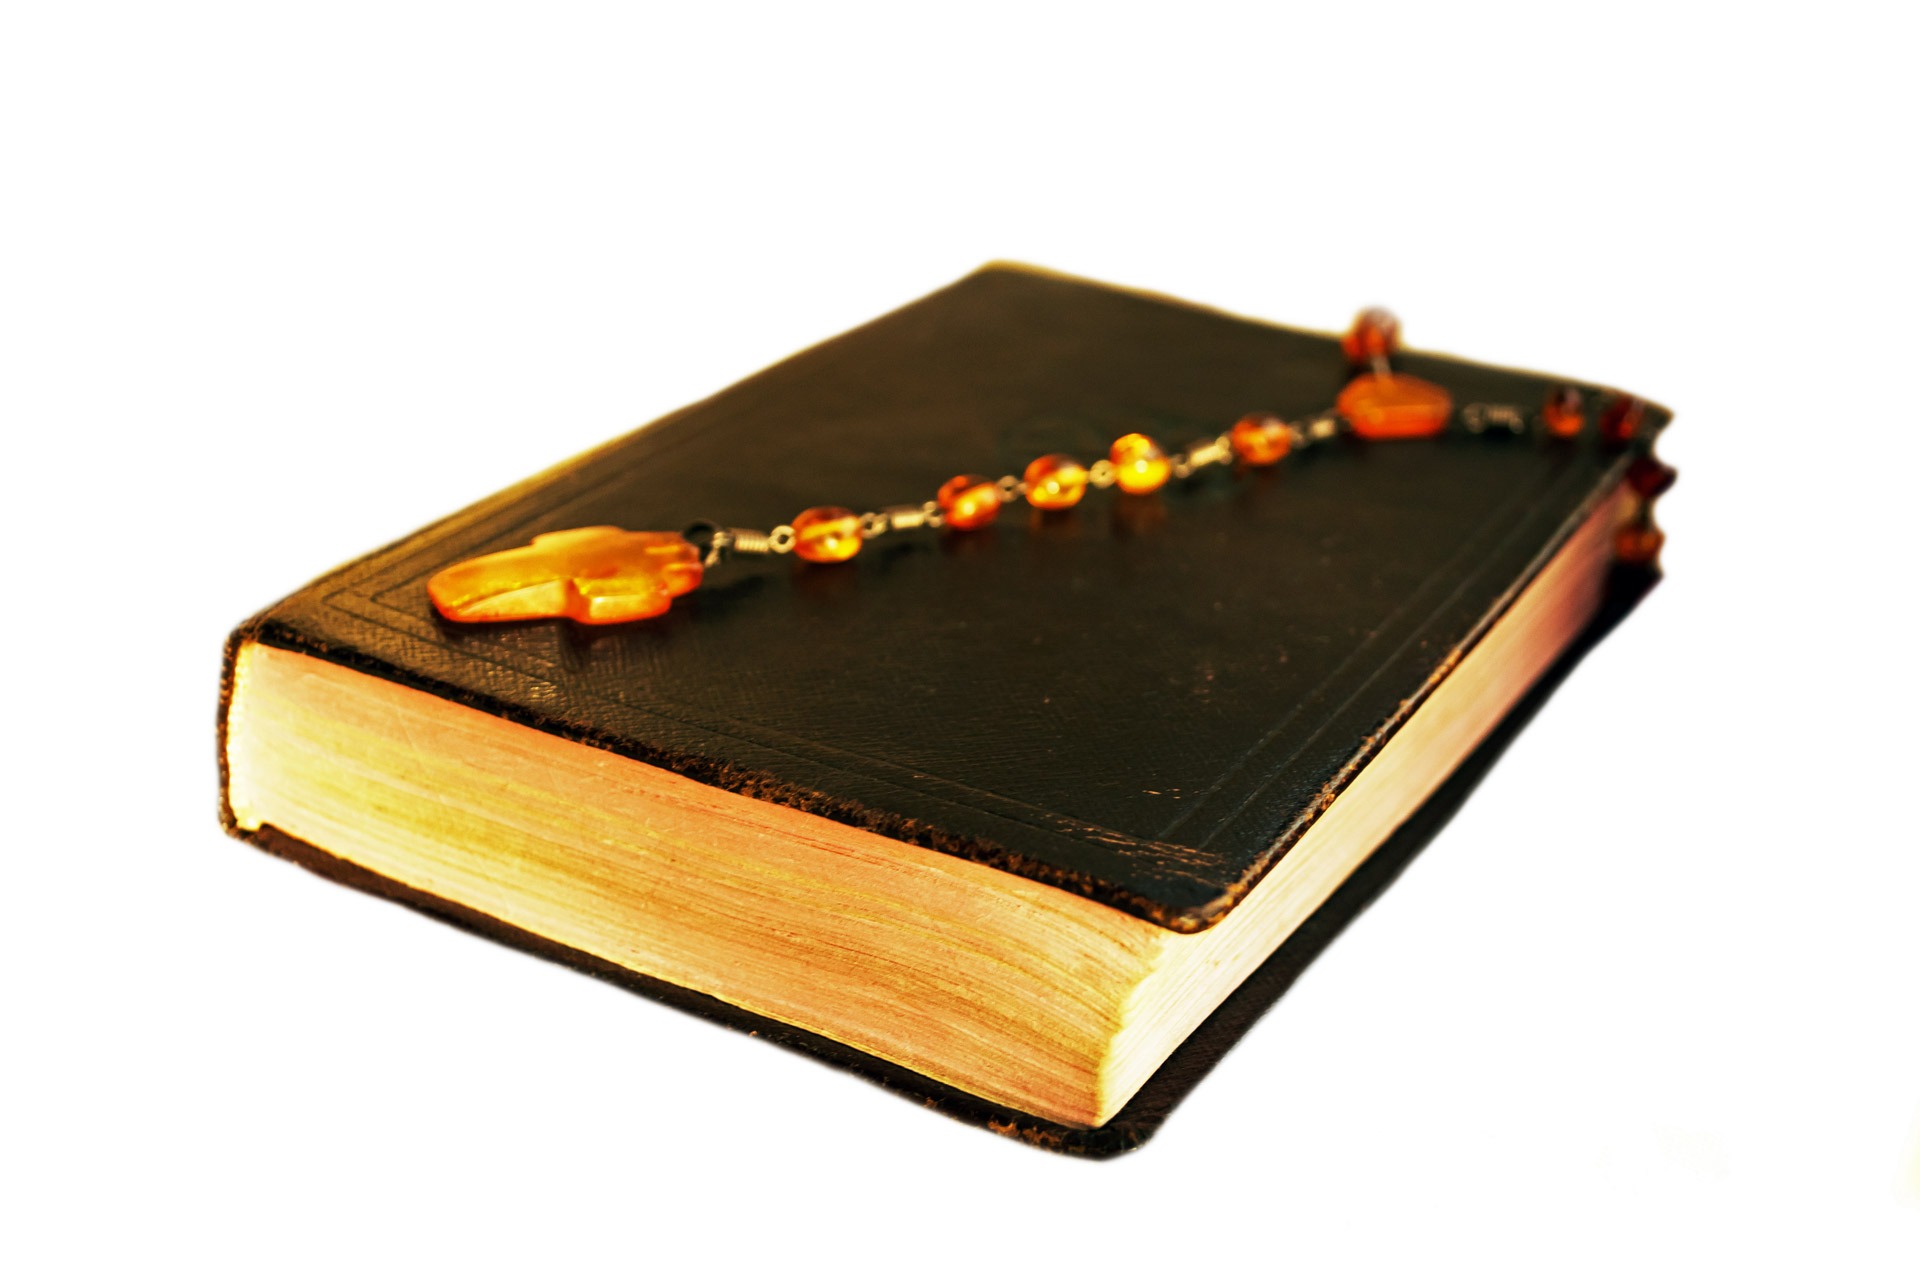
writing, table, book, wood, old, pool, food, symbol, church, cross, page, praying, bible, christ, background, faith, rectangle, wallpaper, new, jesus, prayer, history, christianity, law, story, games, boon, rosary, indoor games and sports